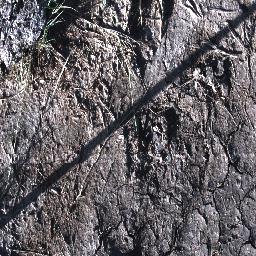
Label: negative